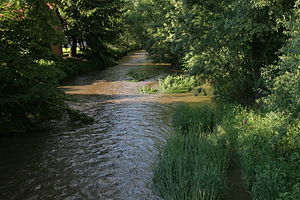
Schwalm
Schwalm ved Alsfeld
Schwalm er en flod i Hessen i Tyskland. Den er en af Eders sidefloder fra højre. Floden er 97 km lang. Den har sit udspring nord for Vogelsberg og løber nordover gennem Alsfeld, Schwalmstadt og Borken. Schwalm munder ud i Eder nær Wabern, øst for Fritzlar.